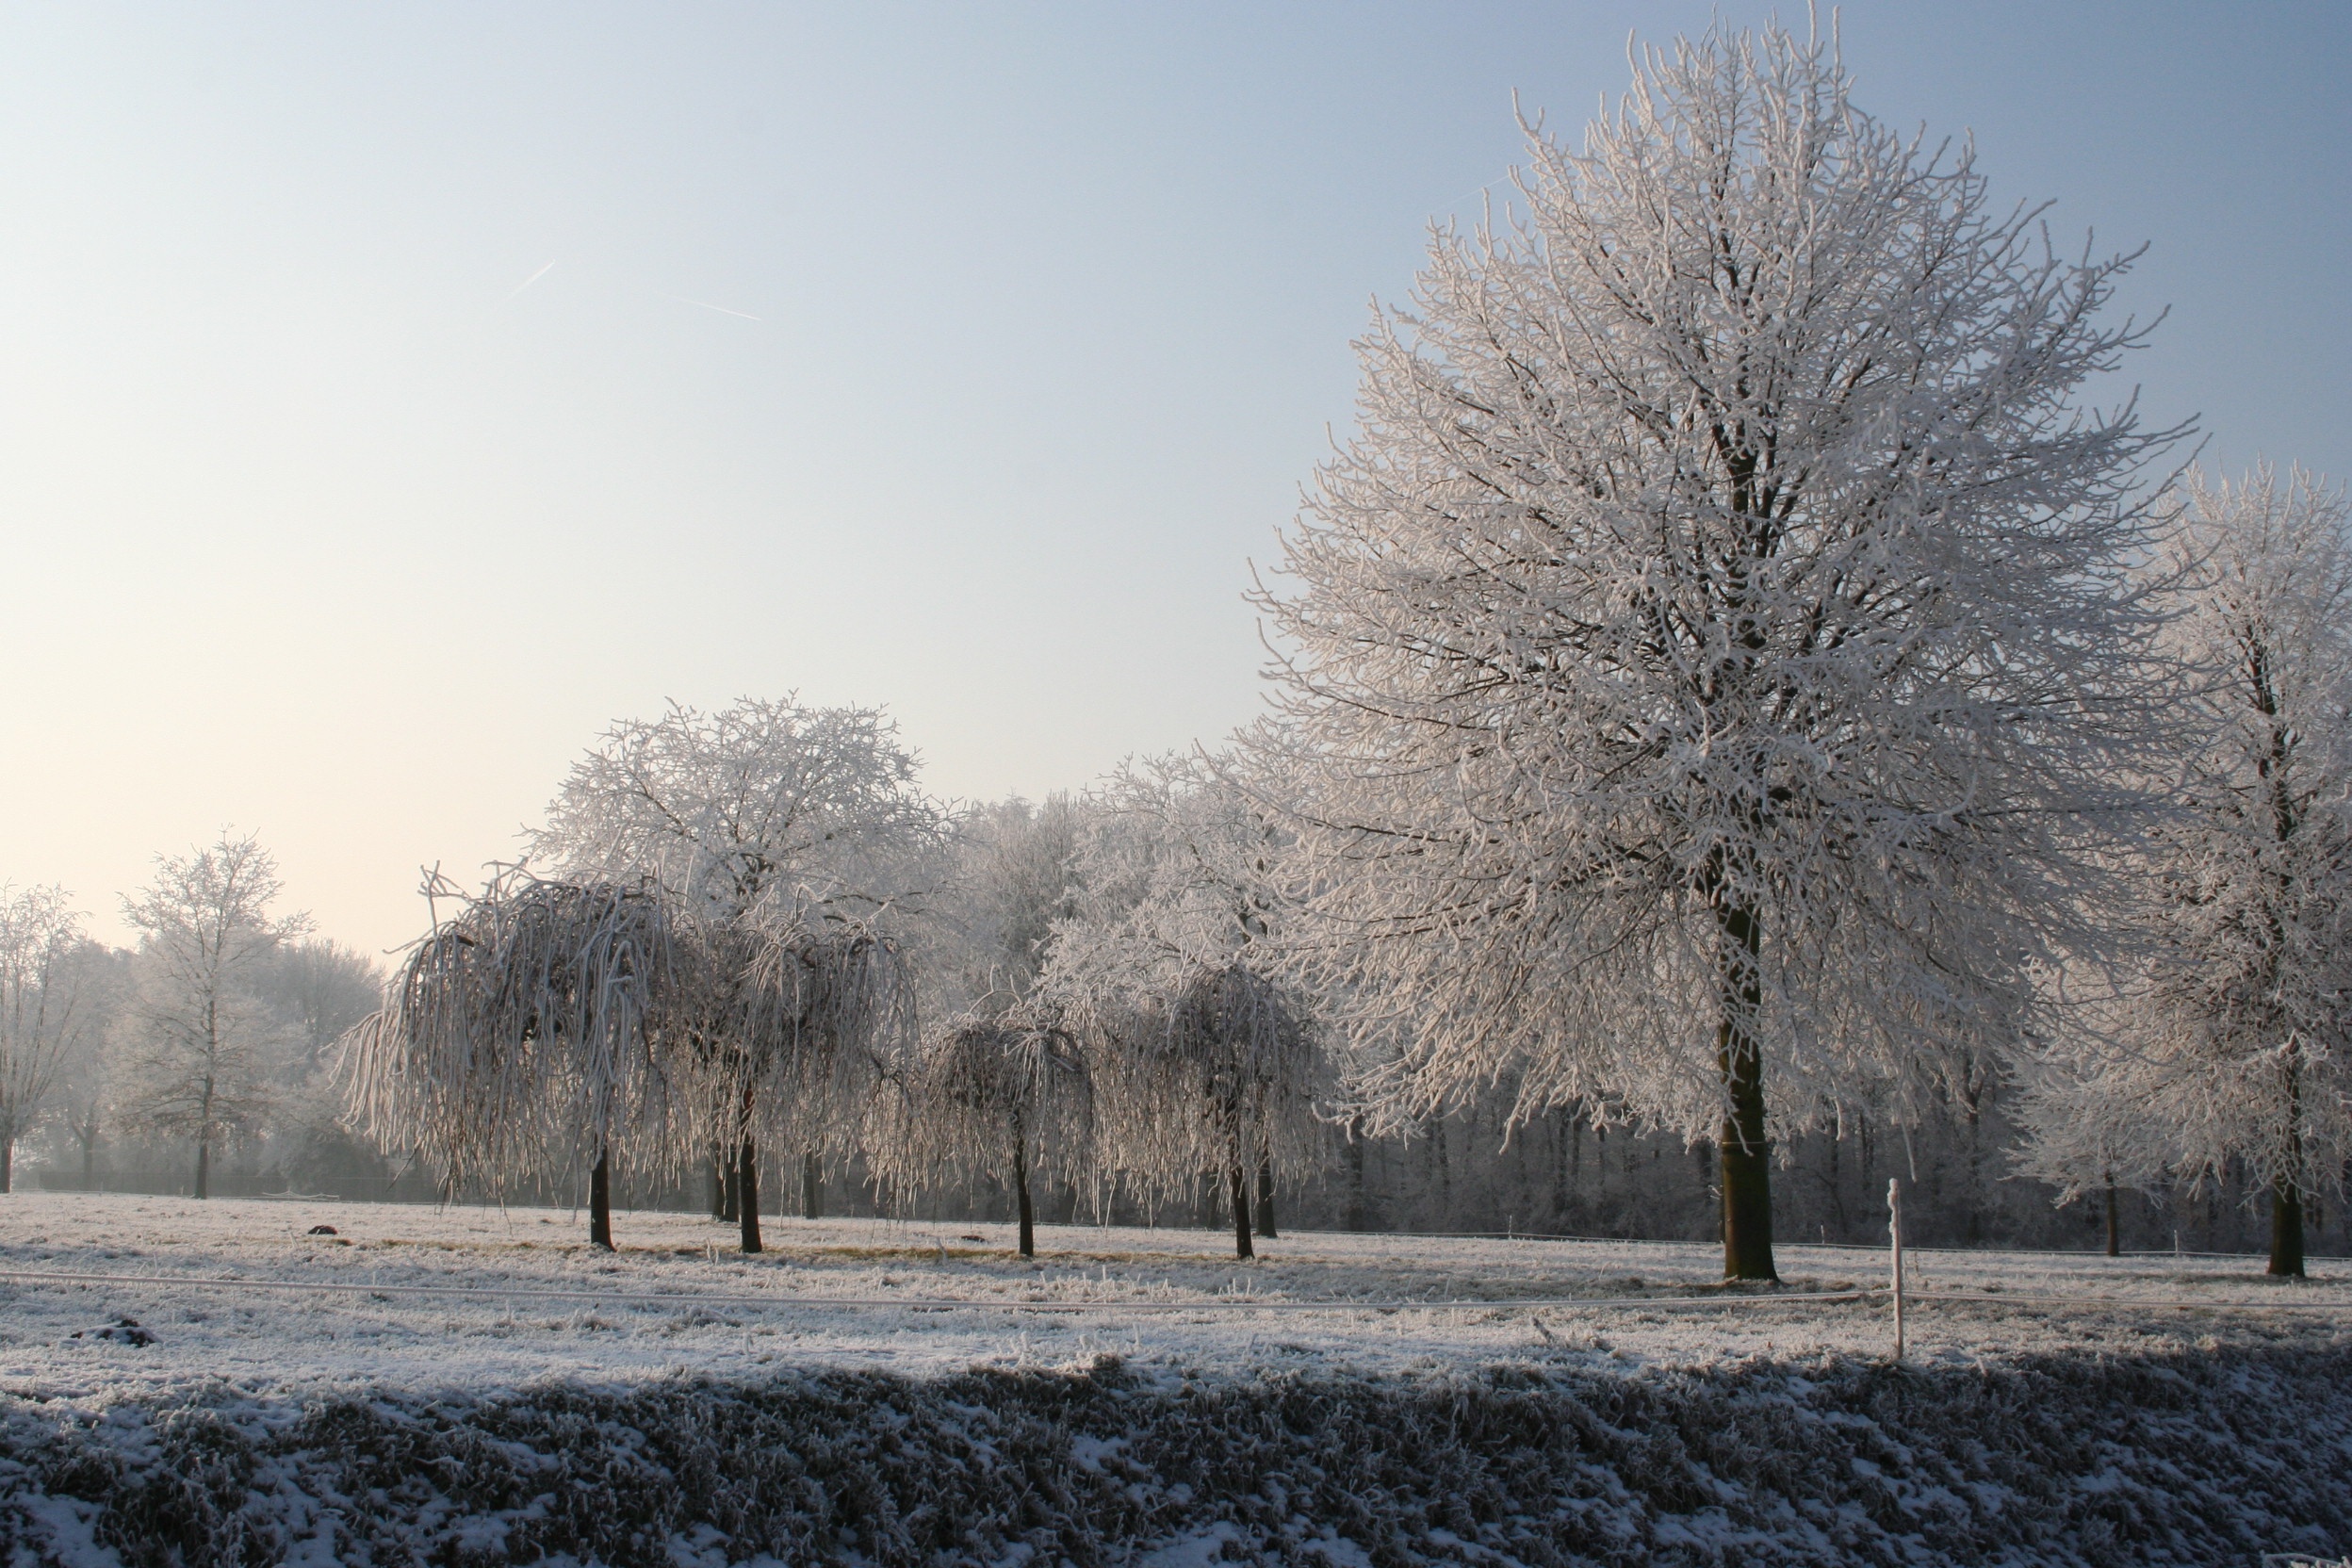
tree, branch, snow, winter, plant, morning, frost, ice, weather, season, winter landscape, freezing, winter trees, snowy landscape, winter scene, atmospheric phenomenon, woody plant, winter beauty, winter portrait, steel blue sky, christmas picture, icy pretty